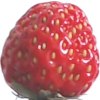
Label: strawberry